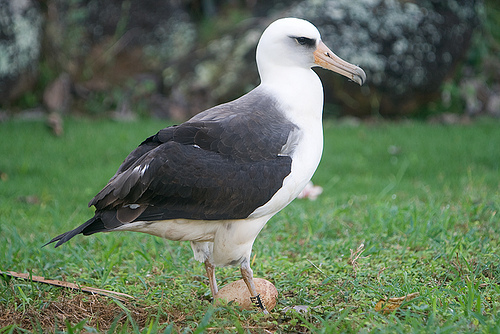
the bill is light orange, long, and curved at the end, the head, neck, throat, chest and belly are white and the wings are dark grey.
a large bird with white crown and black eyebrow having large bill and black secondaries and primaries
this bird is black and white in color, with a orange beak and a black eye ring.
this is a white bird with an orange bill and black on the wingbars.
this bird has white body, black wing, and long hooked bill.
this bird has a white head, neck, belly, vent and tarsus, with black and grey feathers covering the rest of its body.
this bird has wings that are grey and has a white belly
this bird has a large white body with black wings and long beak
this bird has wings that are black and has a white belly
this bird has wings that are grey and has a white belly
Species: Laysan Albatross